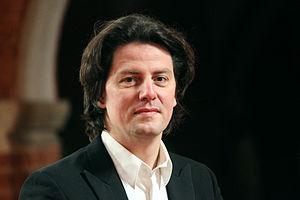
Helge Burggrabe, compositeur
16 mai : Création mondiale de Six Pianos de Steve Reich par le Steve Reich Ensemble à New York.
Helge Burggrabe est un compositeur et musicien allemand né à 1973 à Magstadt.